Dublin Bus

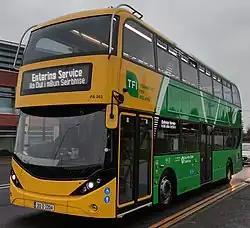
Alexander Dennis Enviro400ER hybrid in the new TFI colours

In May 2022, Dublin Bus announced it was considering the expansion of a 24-hour service to include a route that serves Bray. In his submission to the Joint Committee on Transport and Communications, Ray Coyne (Chief Executive of Dublin Bus) said "24/7 bus services are needed to deliver a truly all-day and all-night city [and] the broader economic needs of the city justify accelerating the introduction of 24/7 services on routes such as 46a, 155 and others".